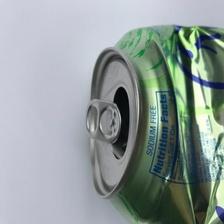
Label: cans